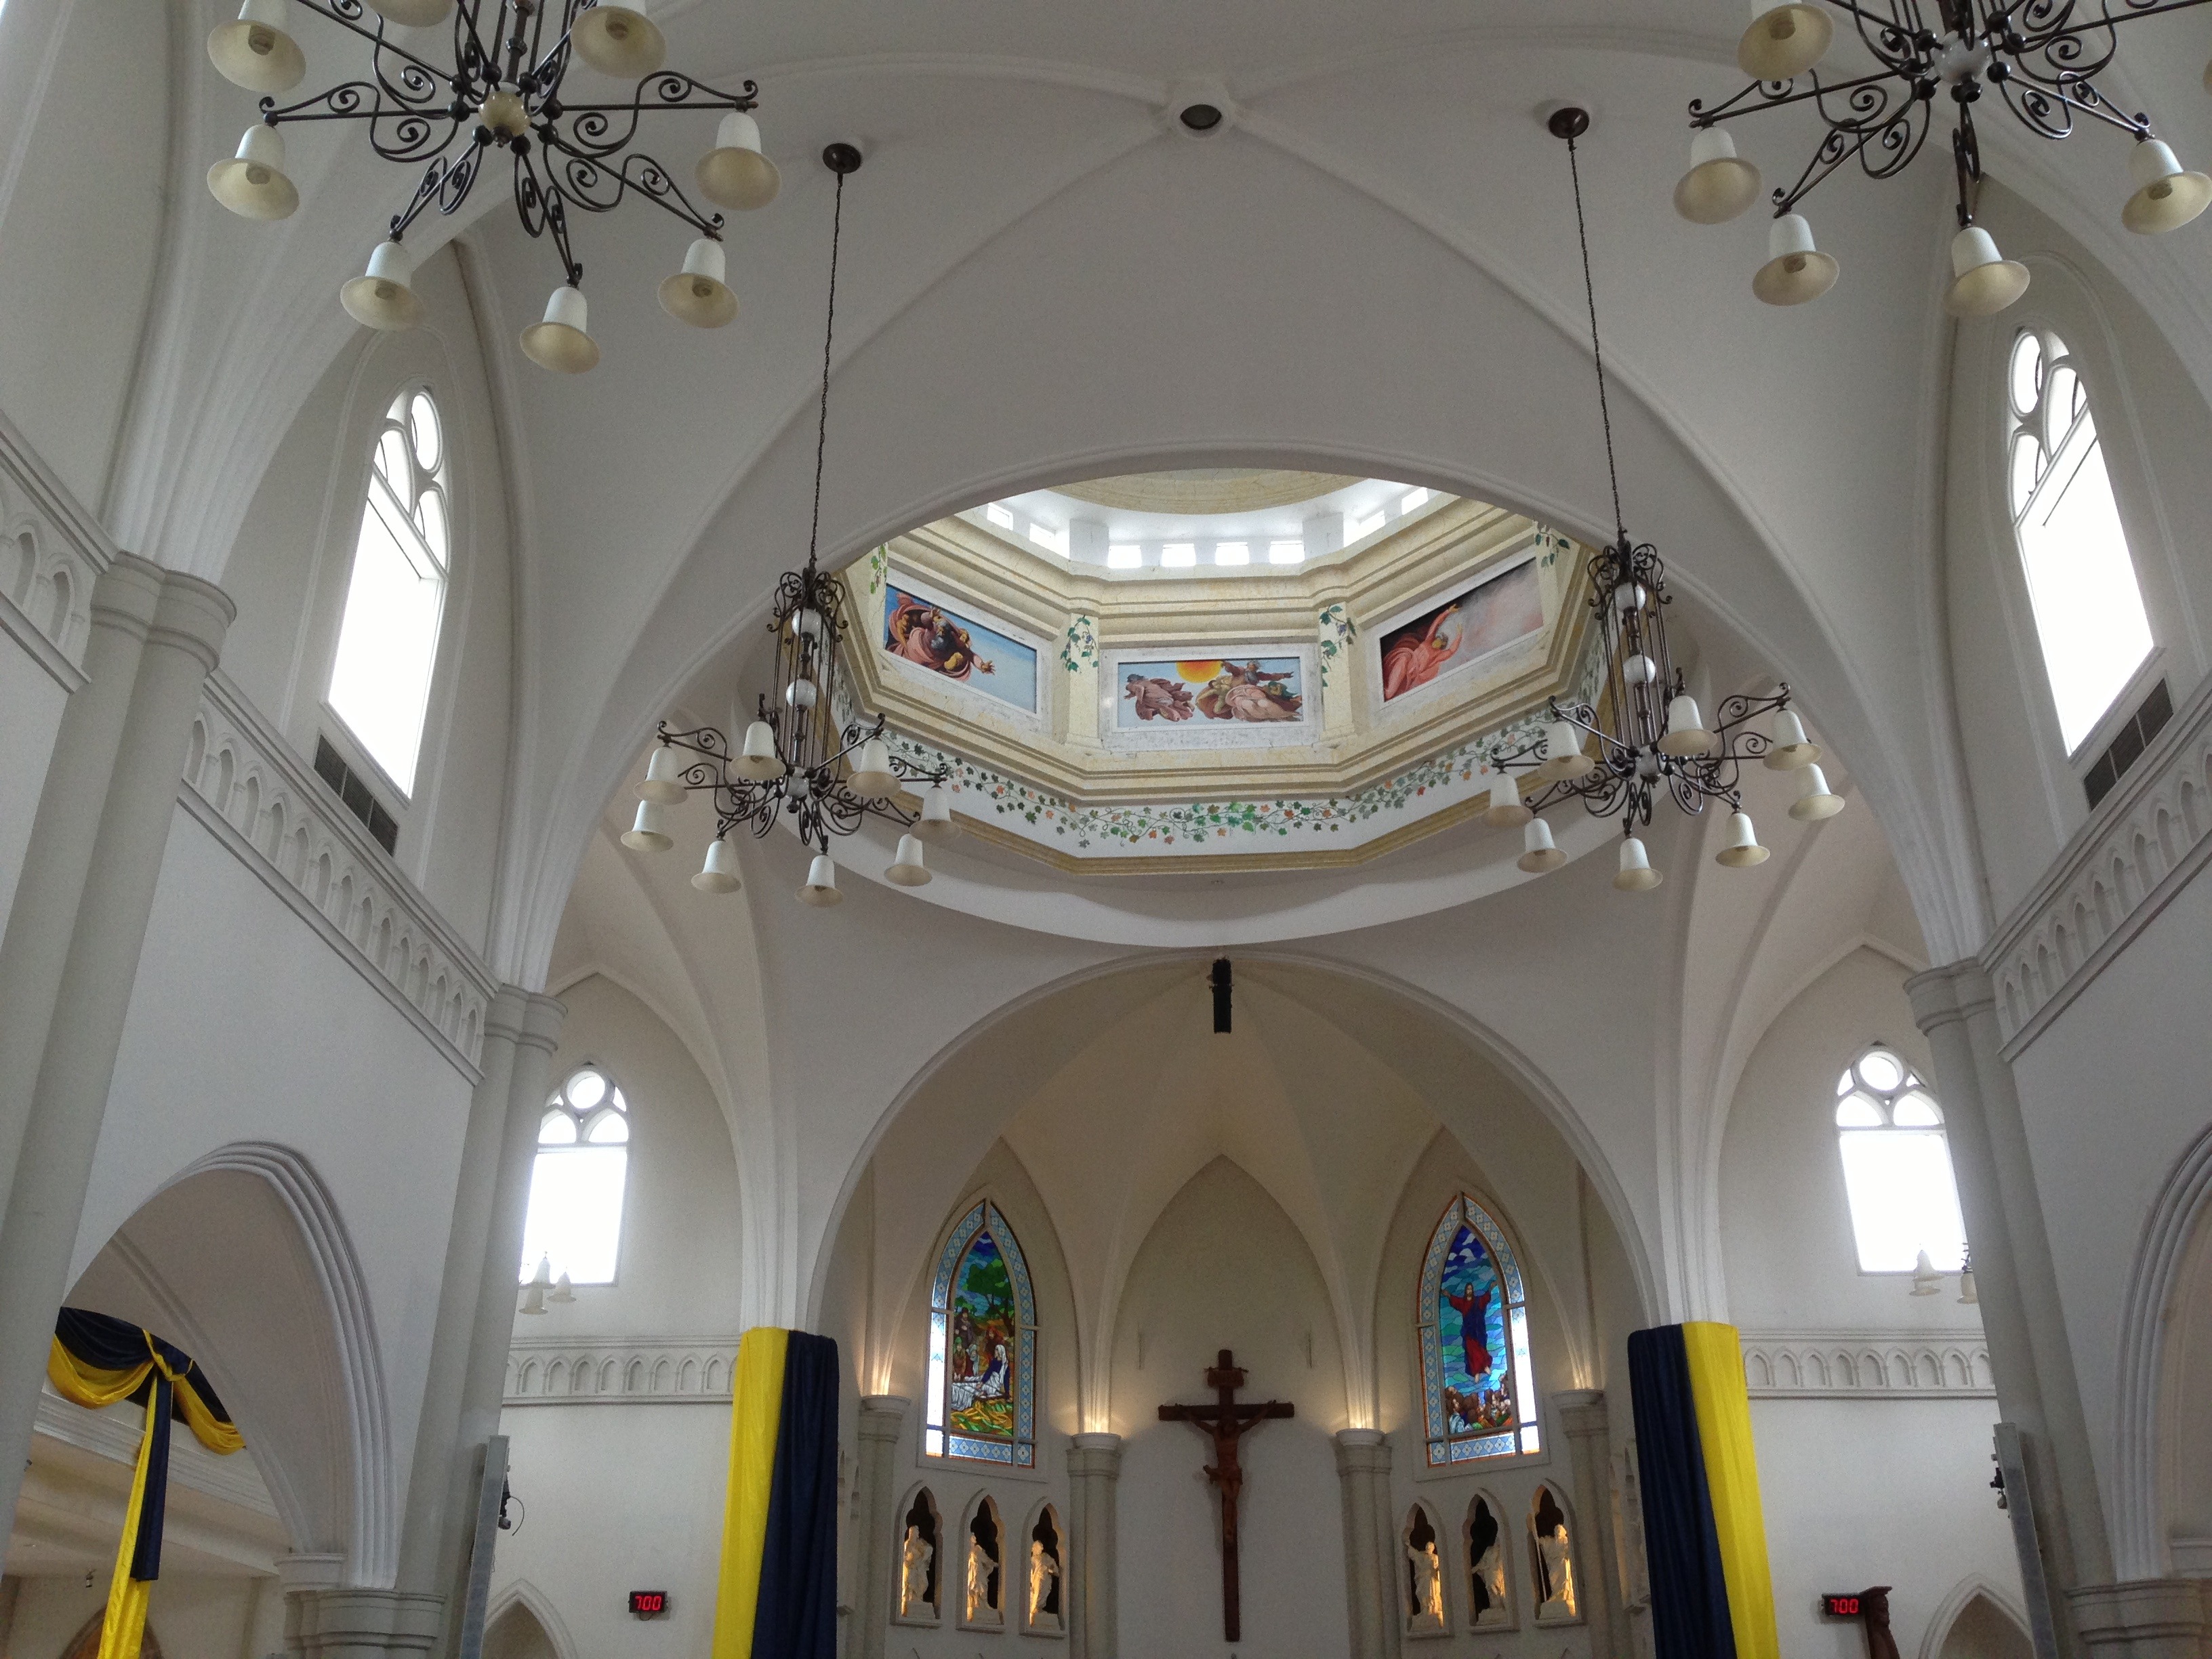
architecture, mansion, interior, building, palace, arch, ceiling, religion, church, cathedral, chapel, cross, christian, place of worship, interior design, religious, catholic, christ, faith, jesus, synagogue, christianity, holy, estate, god